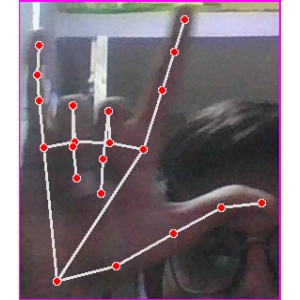
अक्षर: व